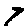
Label: 7